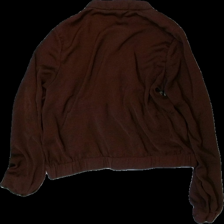
View: back
Type: Top
Category: Ladies
Brand: H&M
Colors: Red
Material: 100% polyester
Cut: Regular
Size: 36
Season: All
Stains: Minor
Price range: <50
Recommended usage: Export